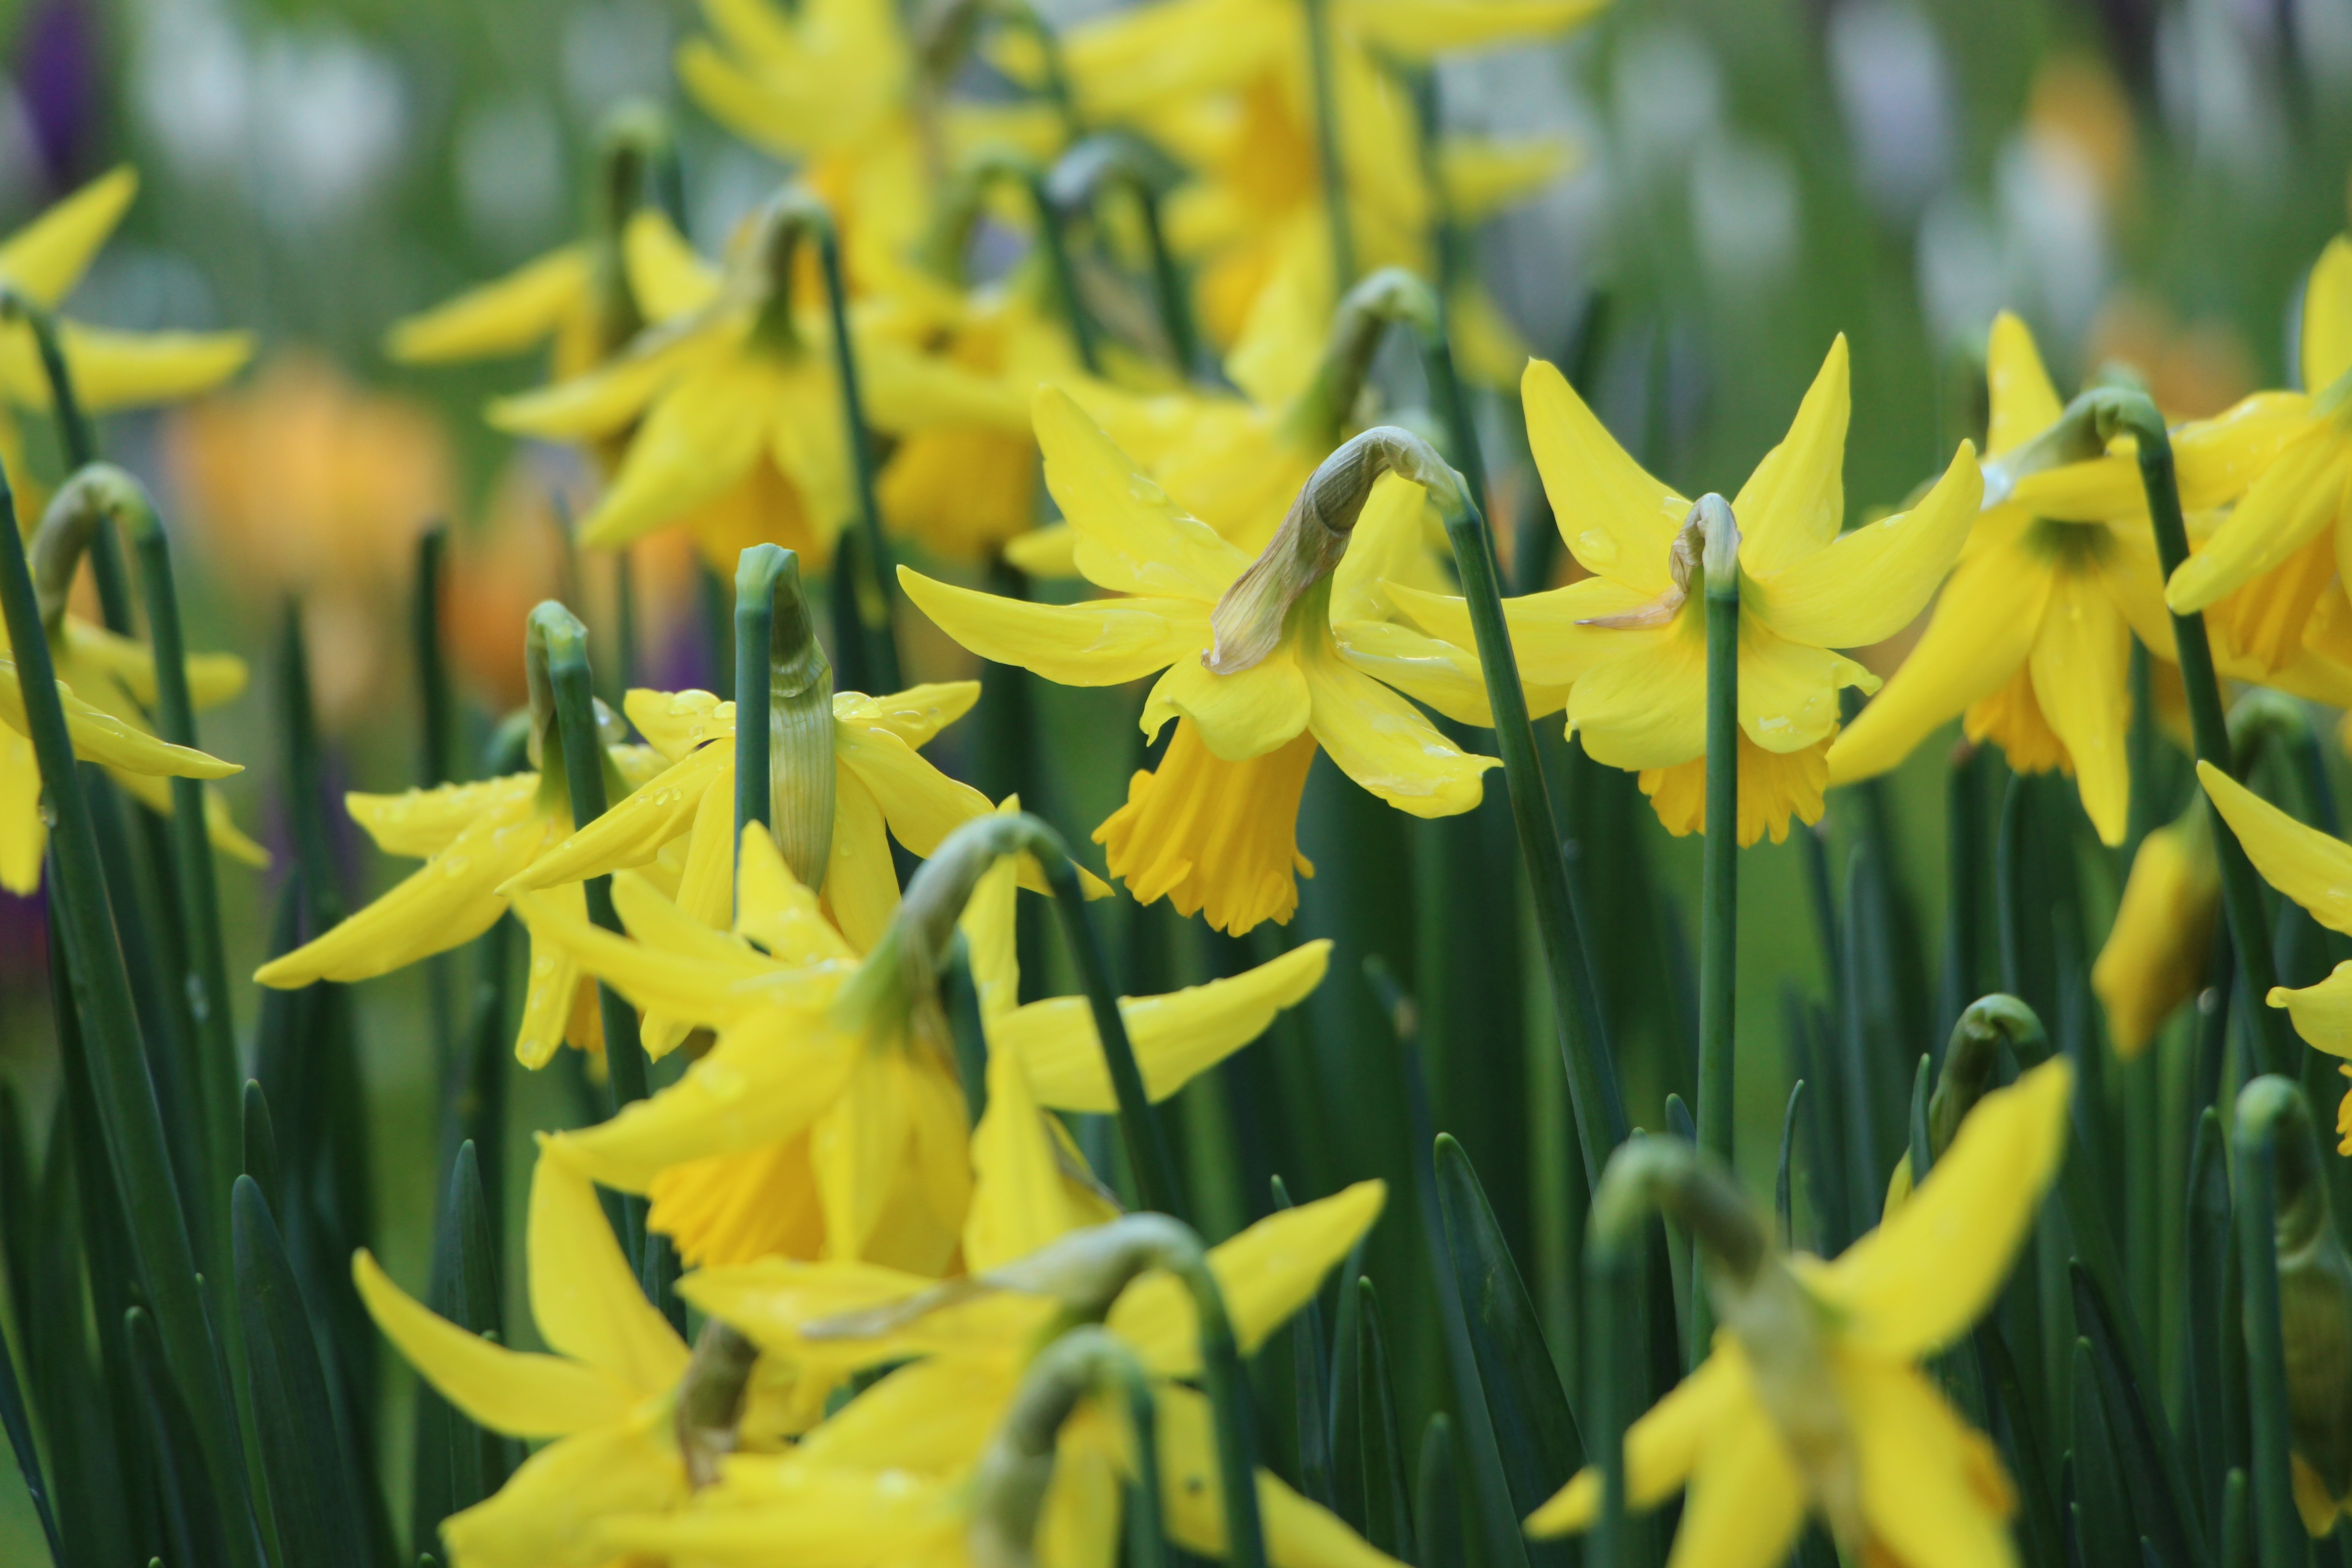
plant, field, flower, spring, botany, yellow, flora, daffodils, march, narcissus, april, attention, flowering plant, plant stem, land plant, fawn lily